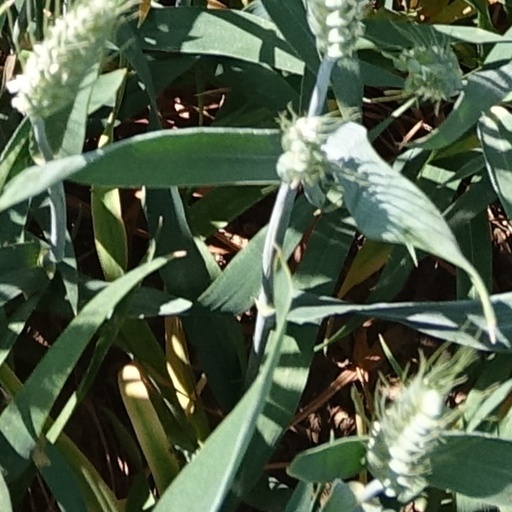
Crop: wheat